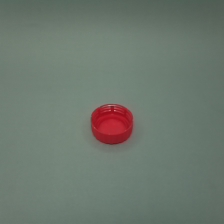
Color: red/orange/pink/fuchsia/brown
Cap type: standard cap